SS Rhynland

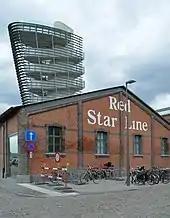
Red Star Line museum at Antwerp

The former warehouses of the Red Star Line in Antwerp were designated as a landmark and reopened as a museum on 28 September 2013 by the City of Antwerp. The main focus of the museum is the travel stories that could be retrieved through relatives of the some two million Red Star Line passengers. In the exhibition the visitor follows the travelers' tracks from the travel agency in Warsaw until their arrival in New York. Works of art depicting the Red Star Line emigrants made by the Antwerp artist Eugeen Van Mieghem (1875–1930) will be exhibited there, next to Red Star Line memorabilia of the collection of Robert Vervoort.